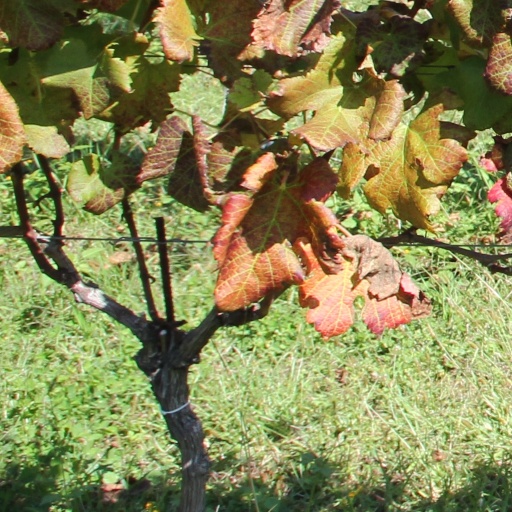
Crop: grape